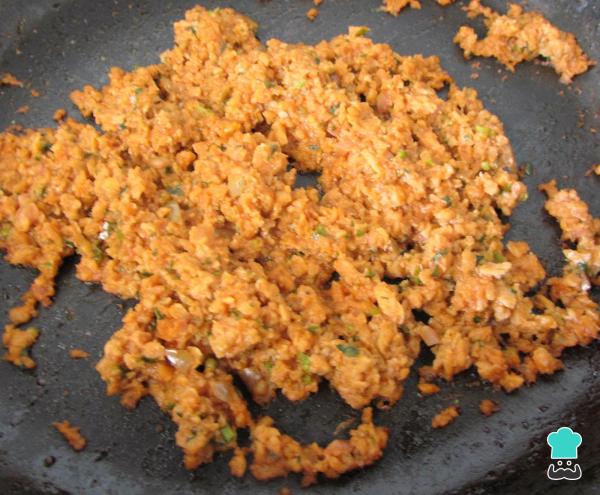
Caliente una sartén con el aceite de oliva y rehoga lentamente el ajo. Luego añade la soja, bien escurrida, y condimenta con la pasta de tomate, vinagre, marmite y pimienta. Cocina el relleno, removiendo constantemente, hasta que se evapore todo el agua.